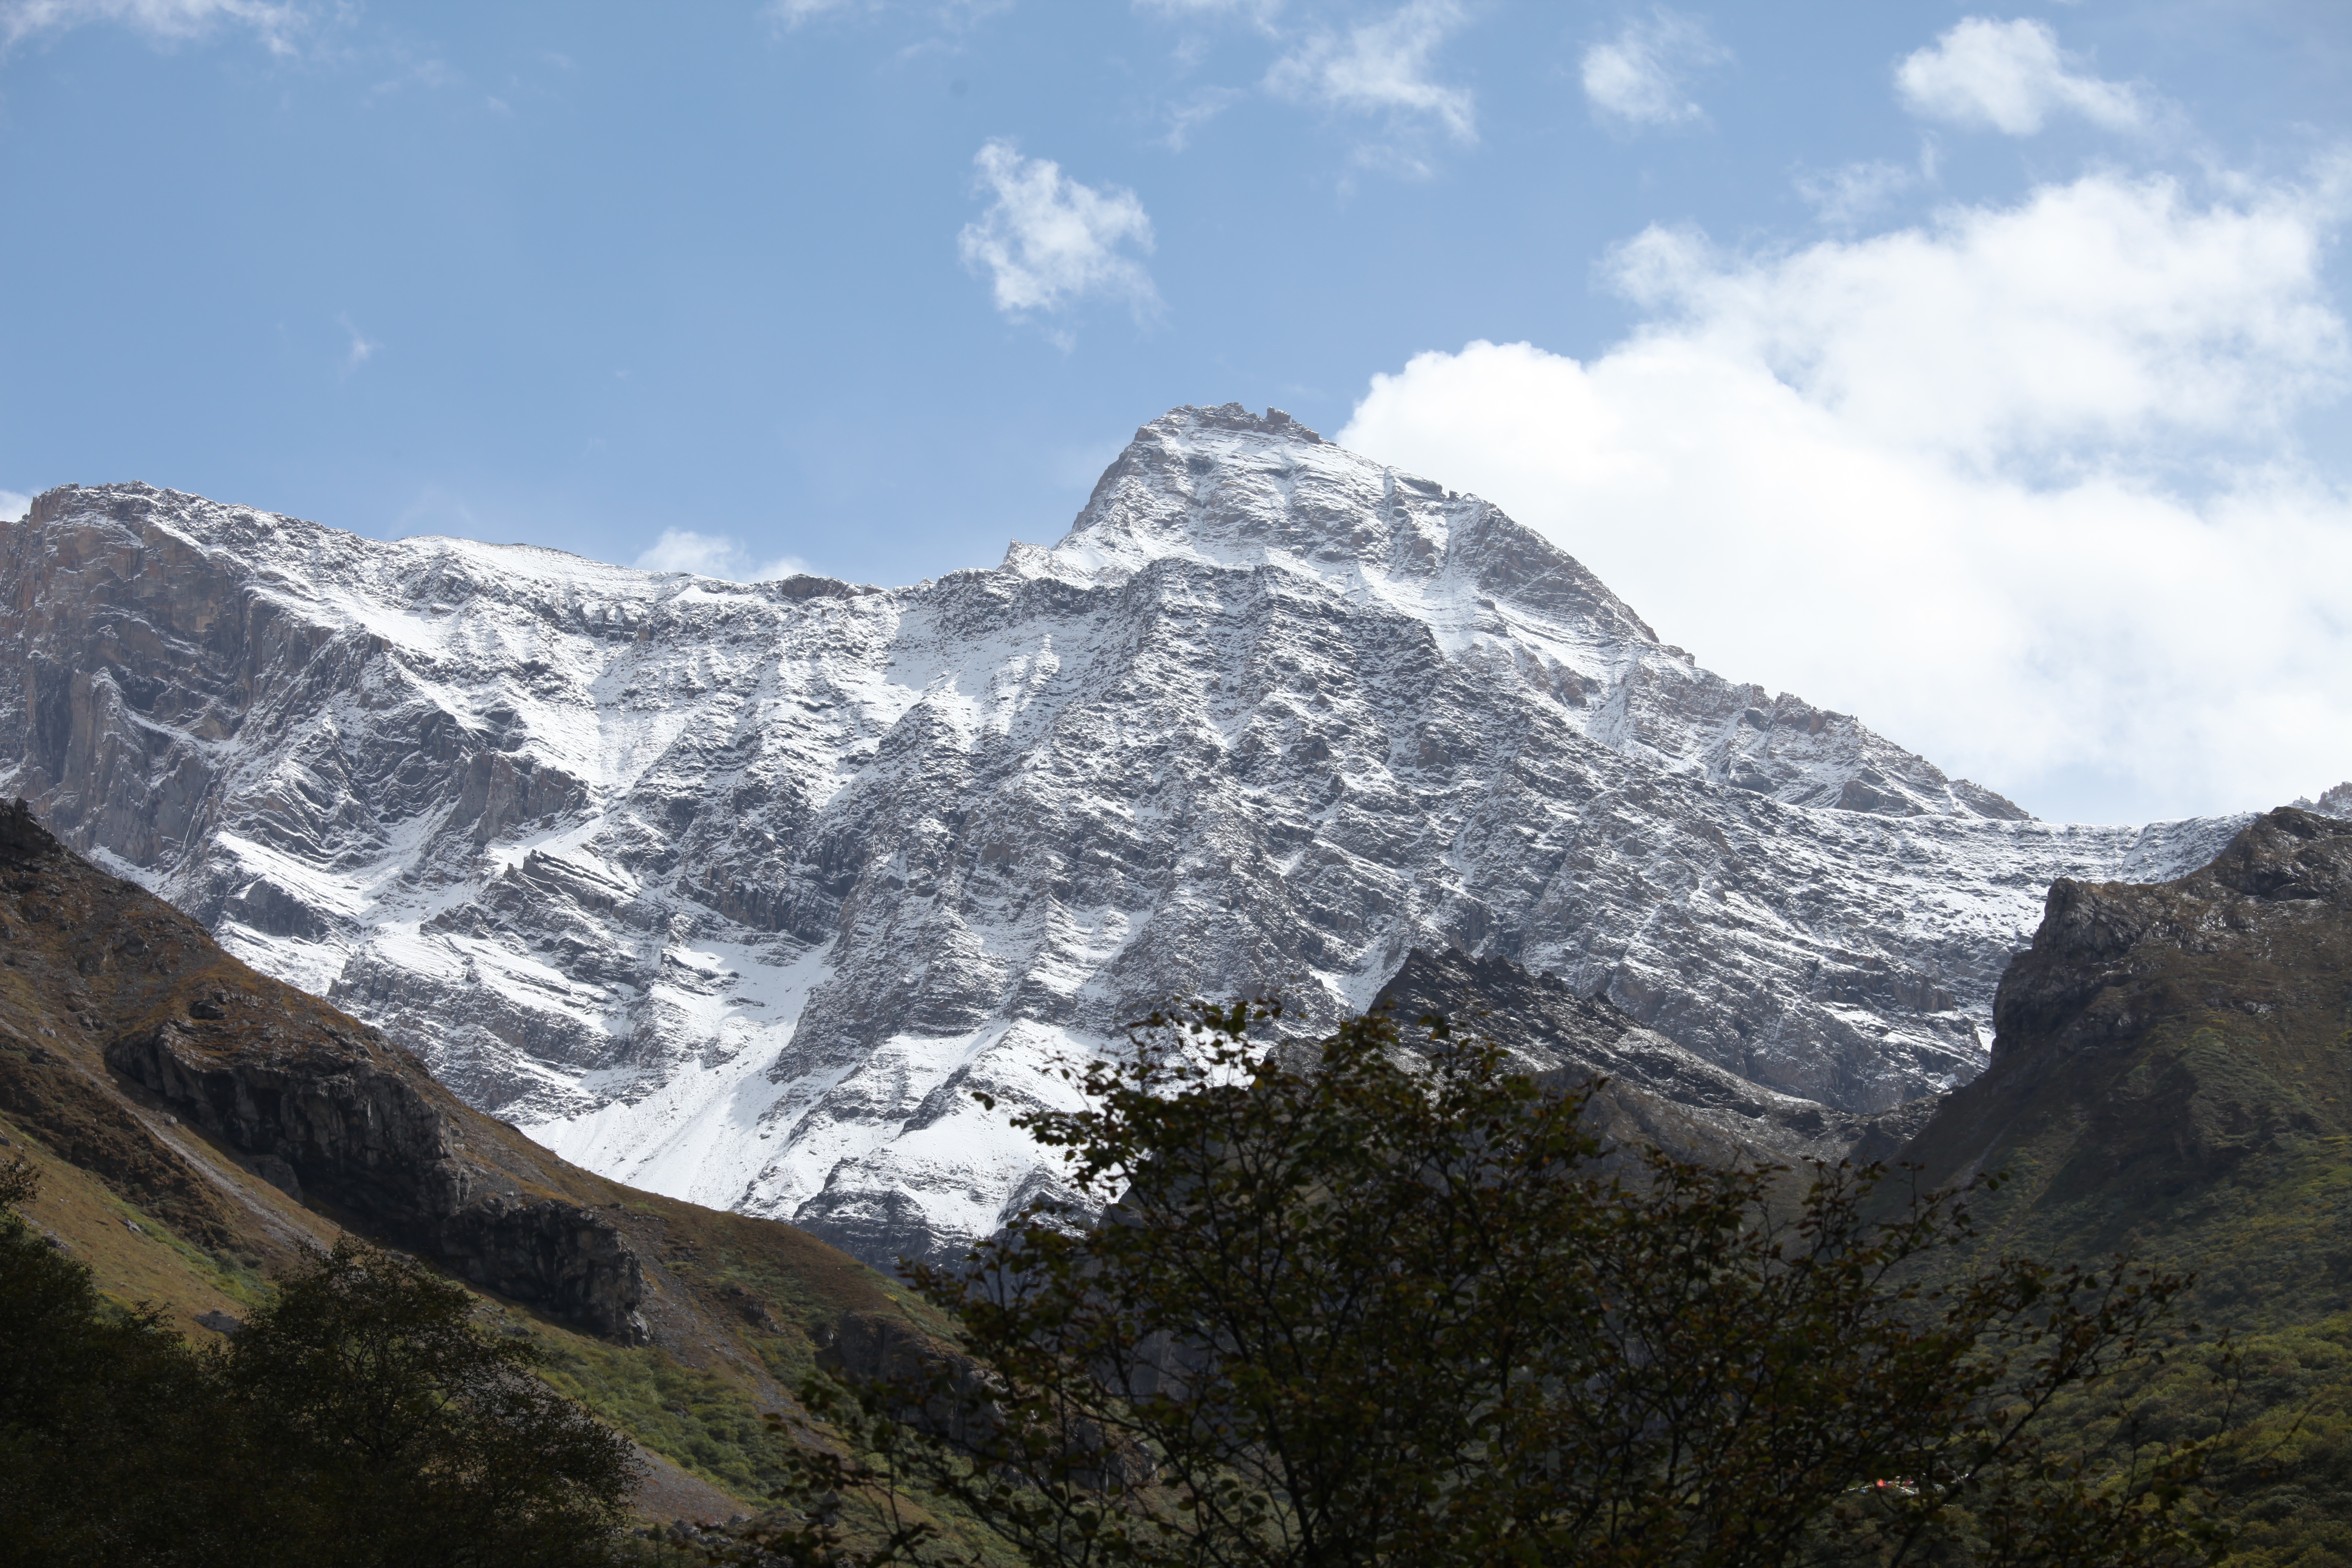
mountain, snow, adventure, mountain range, terrain, ridge, summit, blue sky, snow mountain, alps, plateau, fell, cirque, views, white cloud, landform, mountain pass, geographical feature, mountainous landforms, glacial landform, geological phenomenon